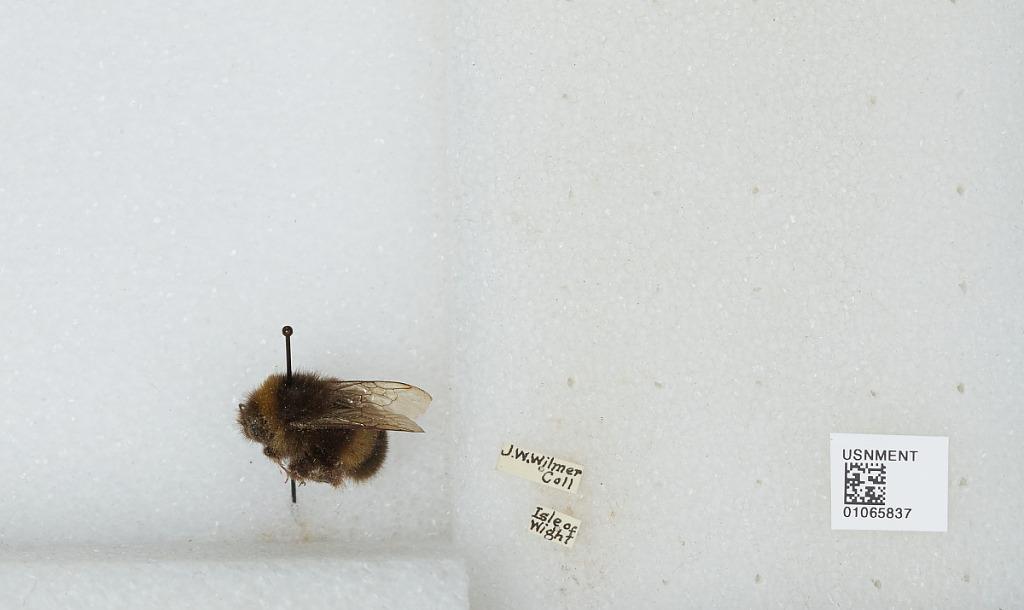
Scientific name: Bombus sp.
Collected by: J. Wilmer
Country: United Kingdom
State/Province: England
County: Isle of Wight
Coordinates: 50.67, -1.27